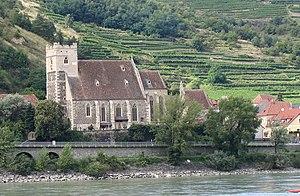
La viticulture en Autriche remonte à la plus haute Antiquité. La vigne était cultivée en Autriche avant l’occupation romaine. Sa production tourne autour de 3 millions d'hectolitres avec 83 % de vin blanc.